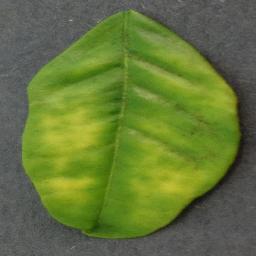
Label: Orange___Haunglongbing_(Citrus_greening)